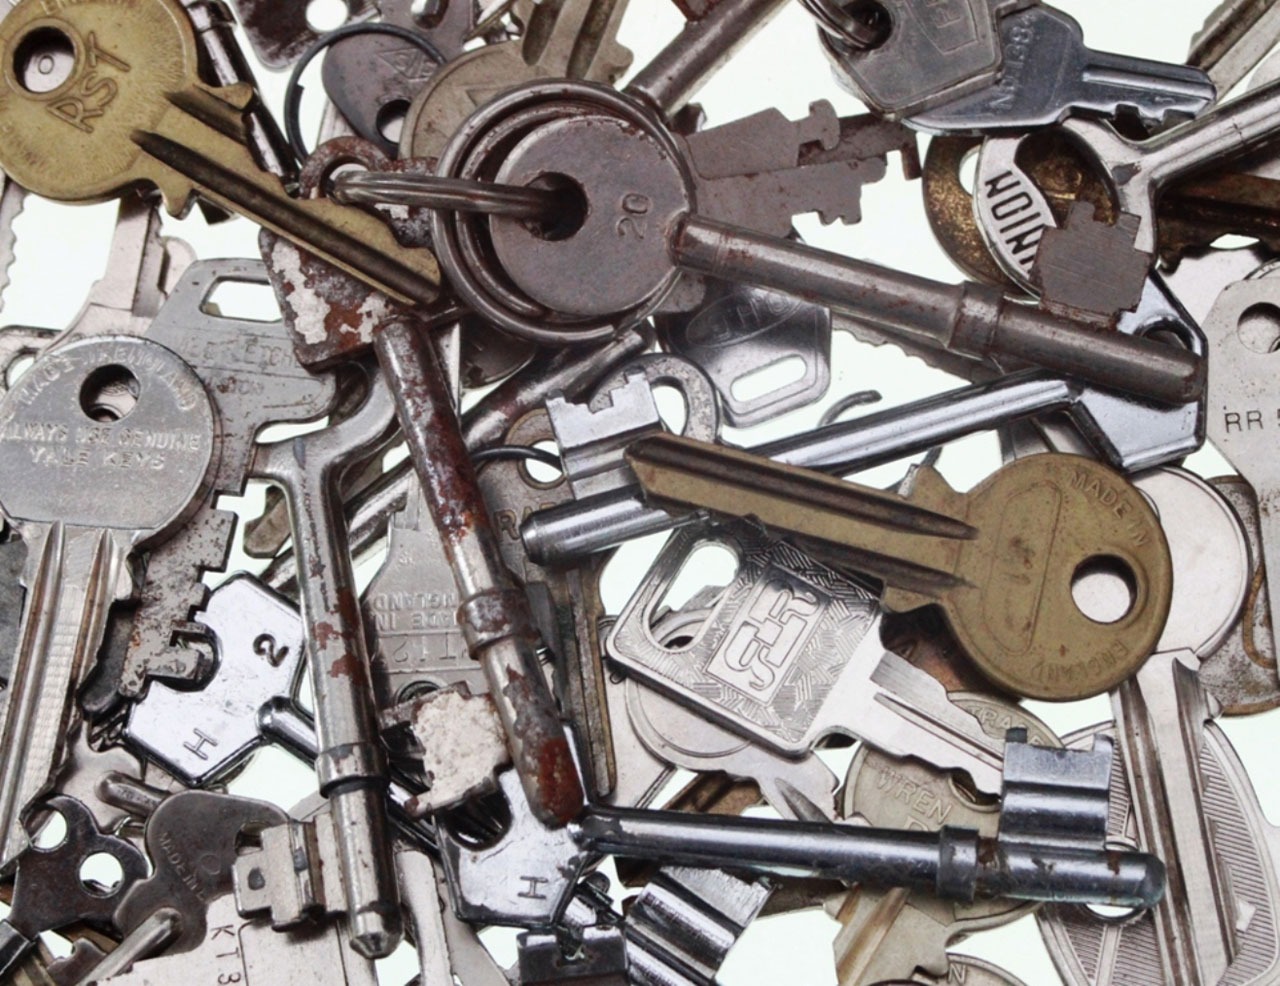
wheel, collection, metal, keys, assorted, firearm, jumbled